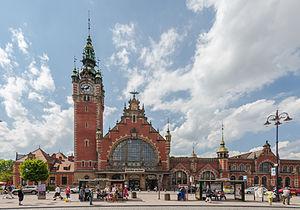
La gare centrale de Gdańsk est une gare ferroviaire polonaise située à proximité du centre de la ville de Gdańsk